Edmonton Contemporary Artists' Society

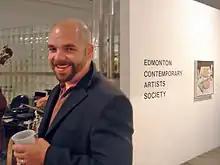
Artist Mark Bellows at the Edmonton Contemporary Artists' Society's 15th Annual Exhibition, 2007.

Edmonton Contemporary Artists' Society (ECAS) is an international artists' exhibition collective founded in 1993, based in Edmonton, Alberta, Canada.